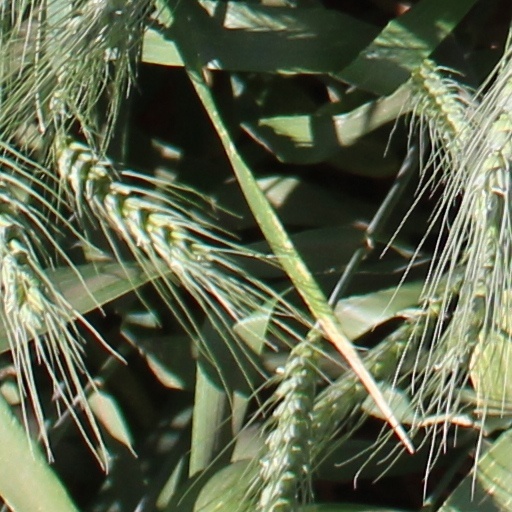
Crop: wheat